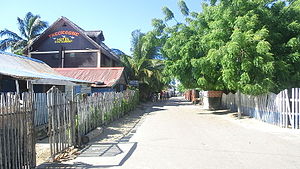
Morondava
Gade i Morondava
Morondava er en by i den vestlige del af Madagaskar, med et indbyggertal på cirka 38.000. Byen er hovedstad i regionen Menabe.